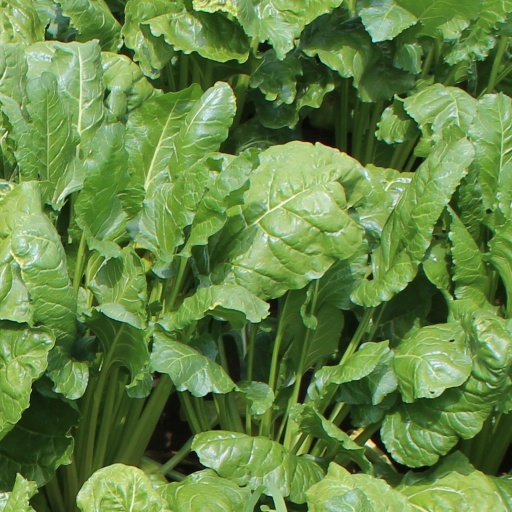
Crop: sugar beet